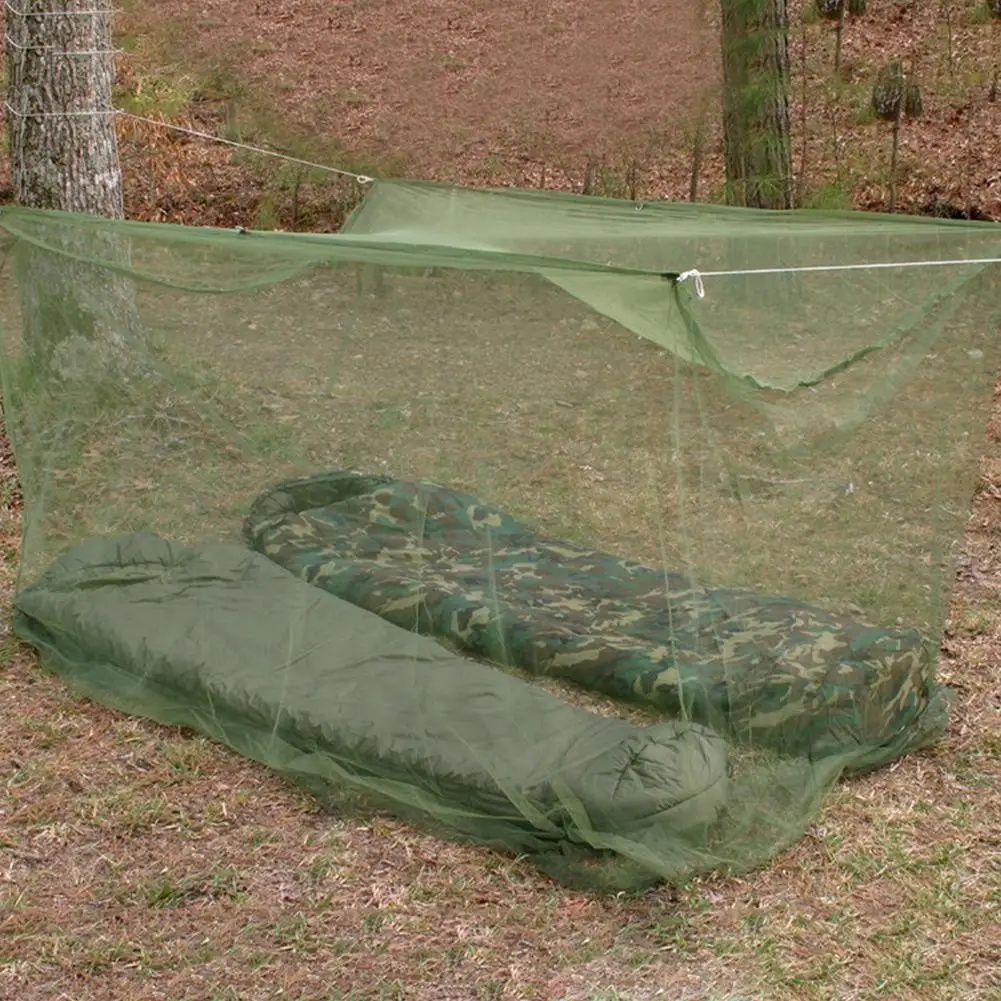
Outdoor Mosquito Net Indoor Outdoor Portable Anti-mosquito Tent Net for Home Camping Fishing Hiking Muggen Network
SPECIFICATIONS Brand Name : NoEnName_Null Electric : No Hign-concerned Chemical : None Origin : Mainland China Size : L Type : Pocket, Multi Tools
Brand: The Loading Depot
Category: Sporting Goods > Outdoor Recreation > Camping & Hiking > Mosquito Nets & Insect Screens